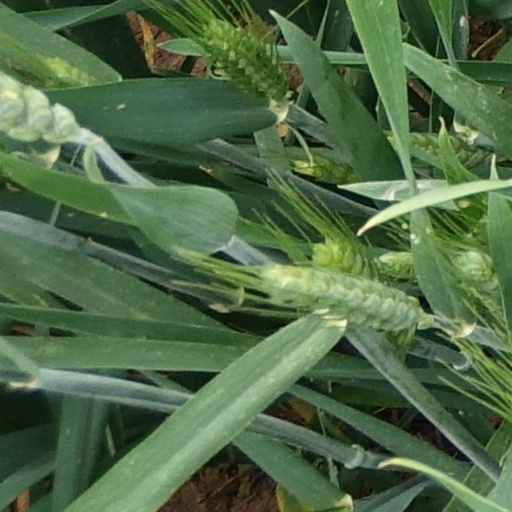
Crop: wheat